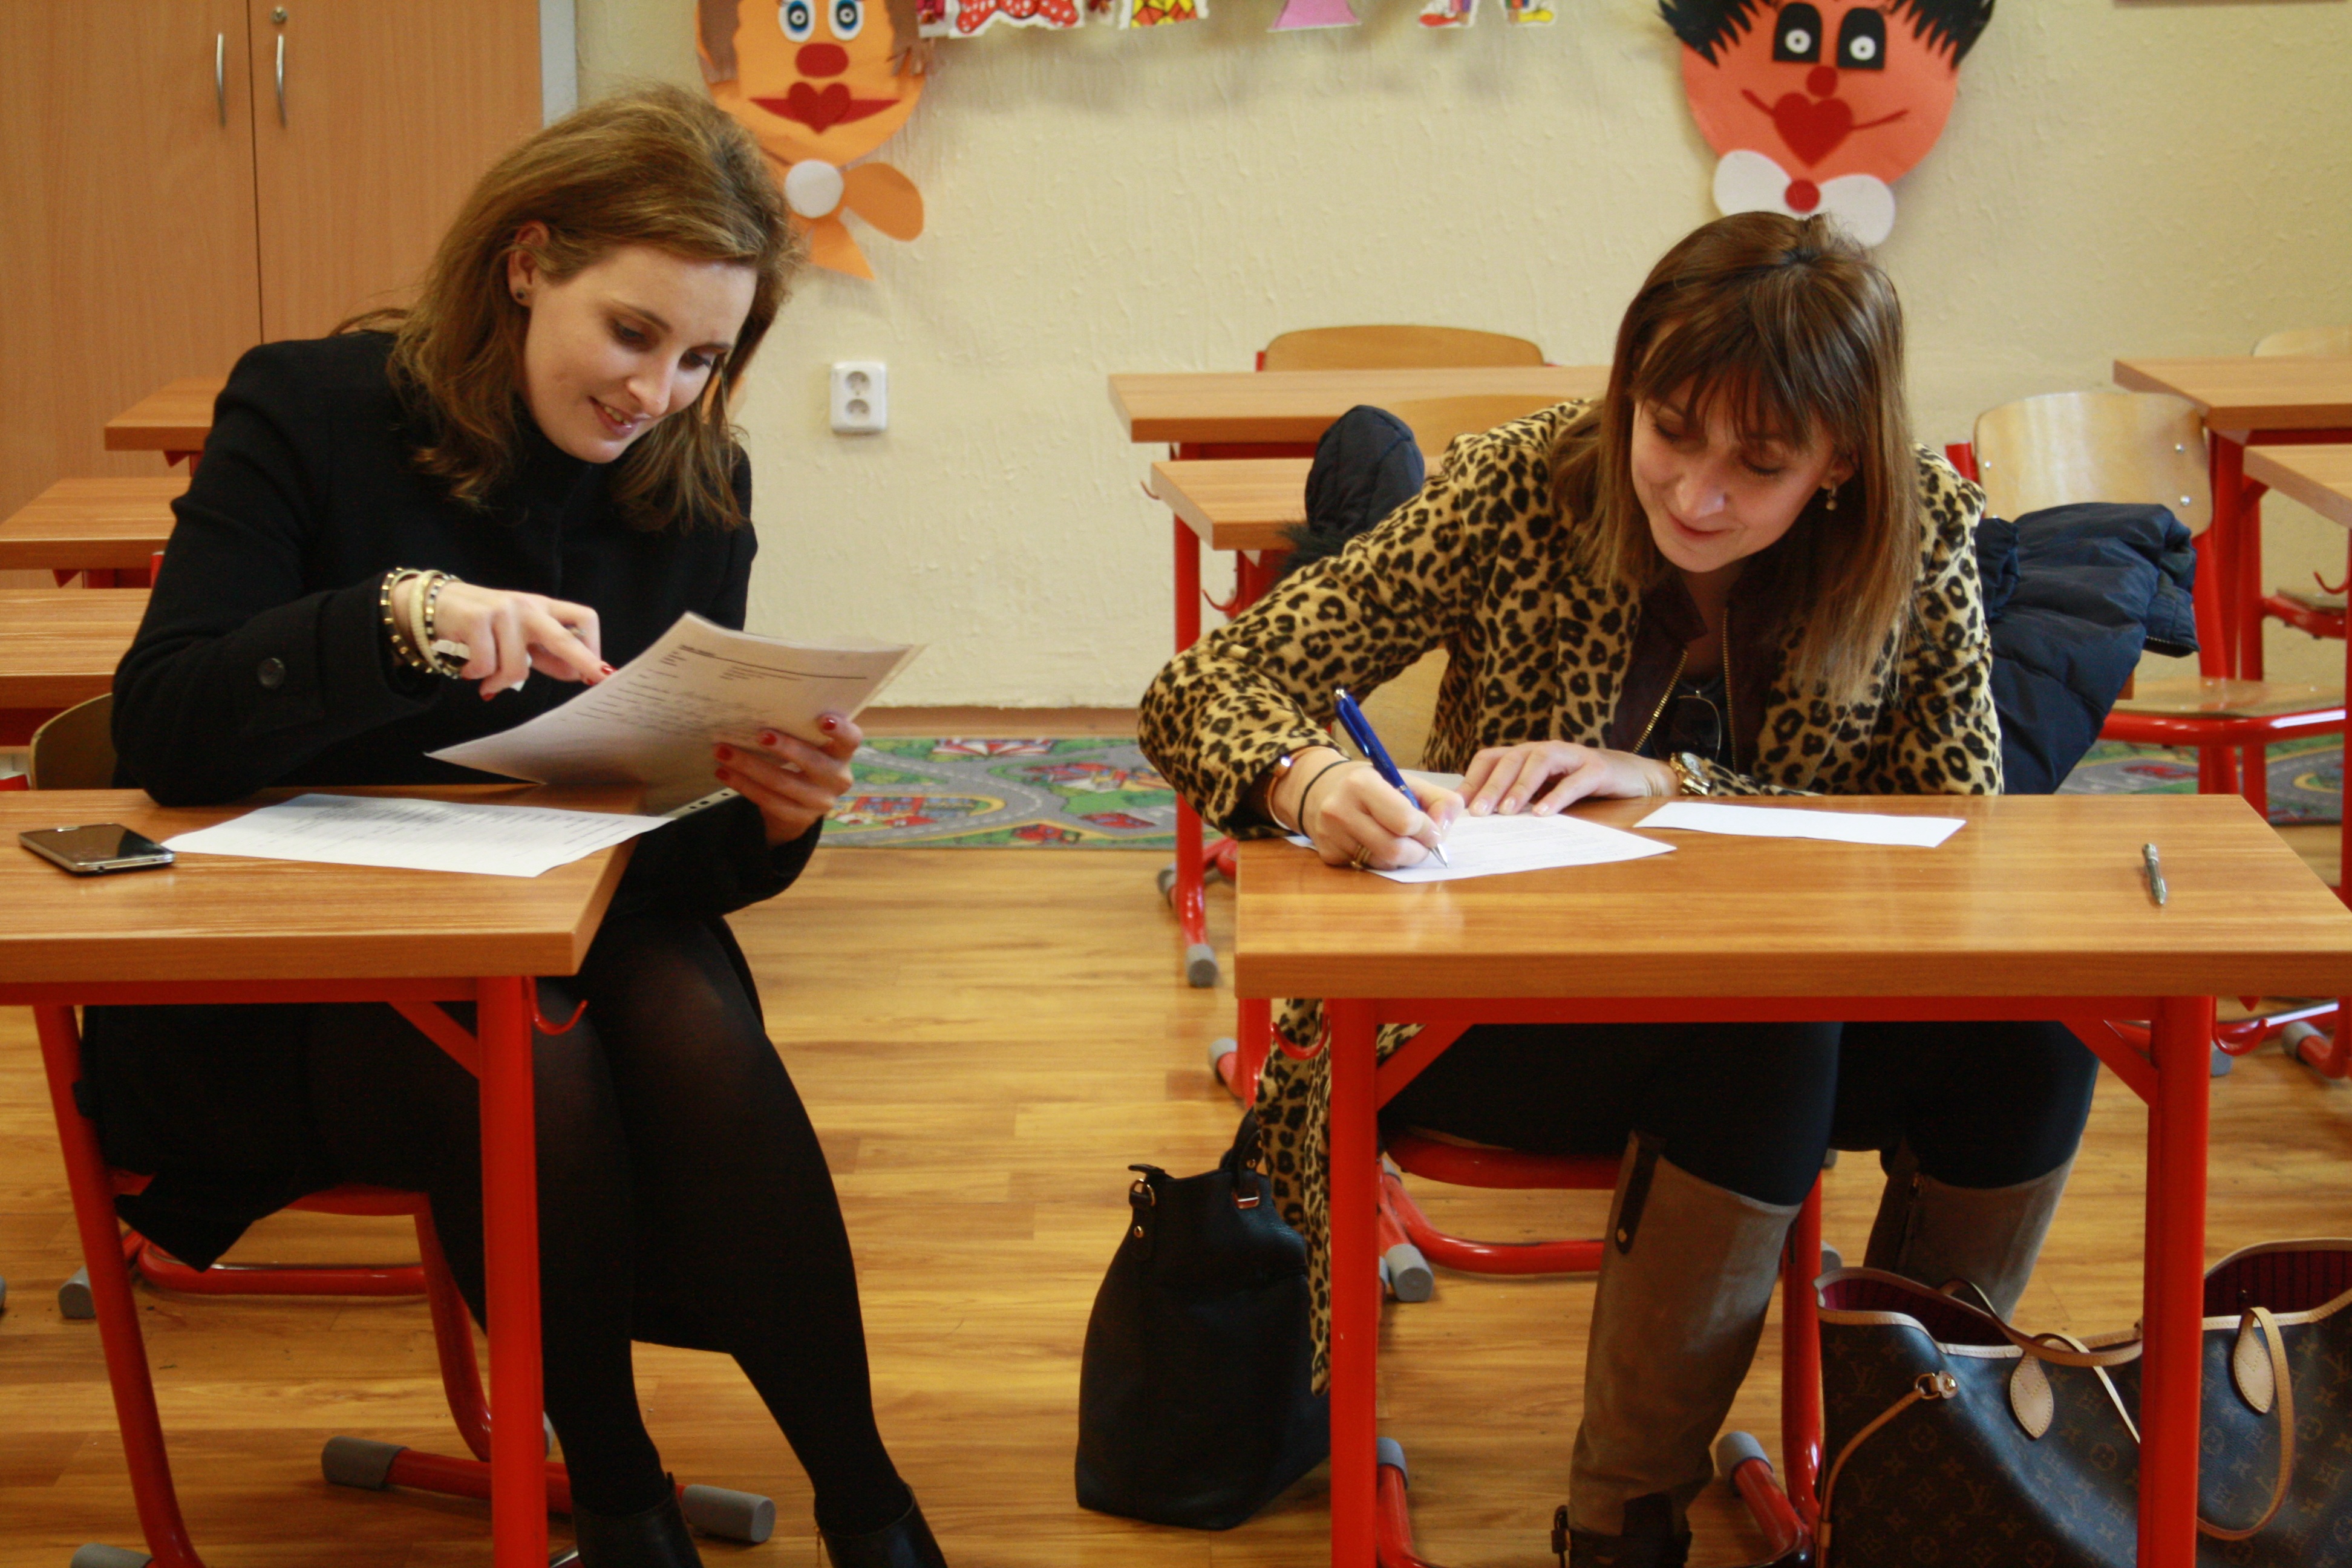
table, girl, communication, student, furniture, room, parent, conversation, school, learning, freshman, institution, registration